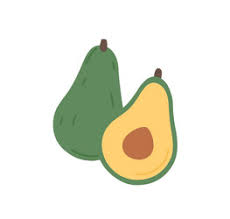
Label: Avocado